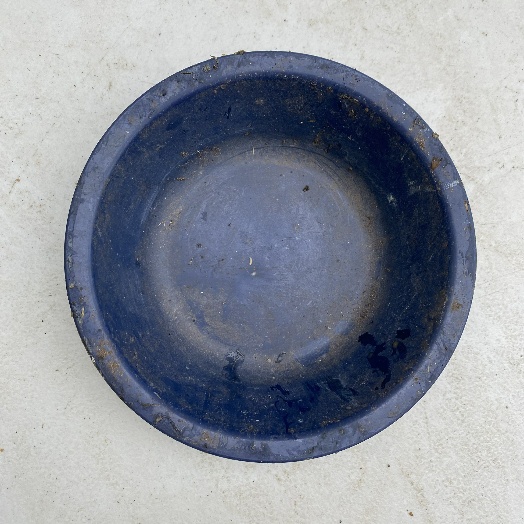
Label: Plastic